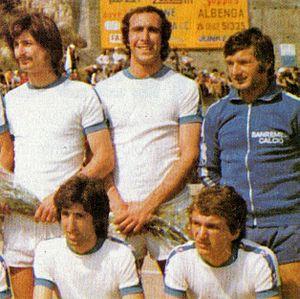
Gian Piero Ventura, parfois aussi orthographié Giampiero Ventura, né le 14 janvier 1948 à Gênes est un entraîneur italien de football.